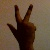
The image shows a hand gesture representing the number 3 in Indian Sign Language.